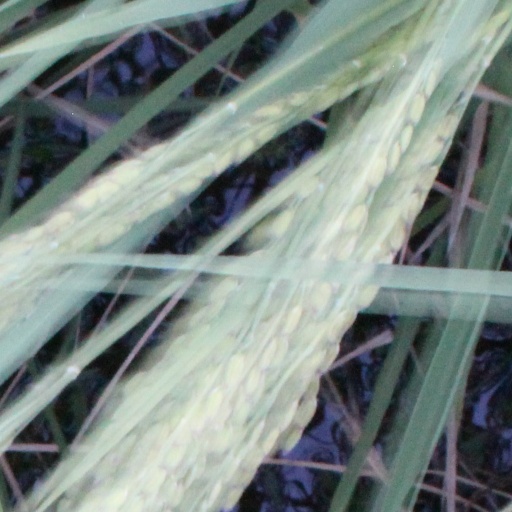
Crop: rice